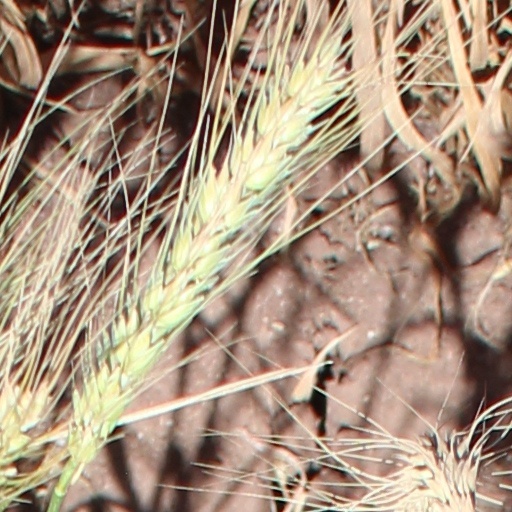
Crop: wheat